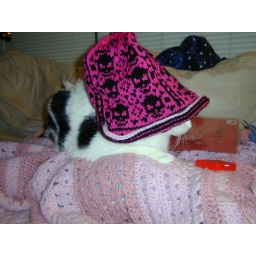
The modern day cat in the hat